Delphi

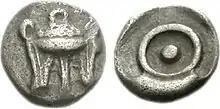
Coin (obol) struck at Delphi, 480 BC, obverse: Short tripod, reverse: Pellet within circle (omphalos or phiale)

Perhaps Delphi is best known for its oracle, the Pythia, or sibyl, the priestess prophesying from the tripod in the sunken adyton of the Temple of Apollo. The Pythia was known as a spokesperson for Apollo. She was a woman of blameless life chosen from the peasants of the area. Alone in an enclosed inner sanctum (Ancient Greek "adyton" – "do not enter") she sat on a tripod seat over an opening in the earth (the "chasm"). According to legend, when Apollo slew Python its body fell into this fissure and fumes arose from its decomposing body. Intoxicated by the vapors, the sibyl would fall into a trance, allowing Apollo to possess her spirit. In this state she prophesied. The oracle could not be consulted during the winter months, for this was traditionally the time when Apollo would live among the Hyperboreans. Dionysus would inhabit the temple during his absence. Of note, release of fumes is limited in colder weather.